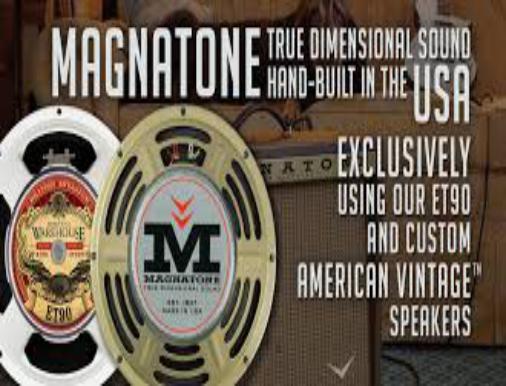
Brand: magnatone
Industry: Electronic